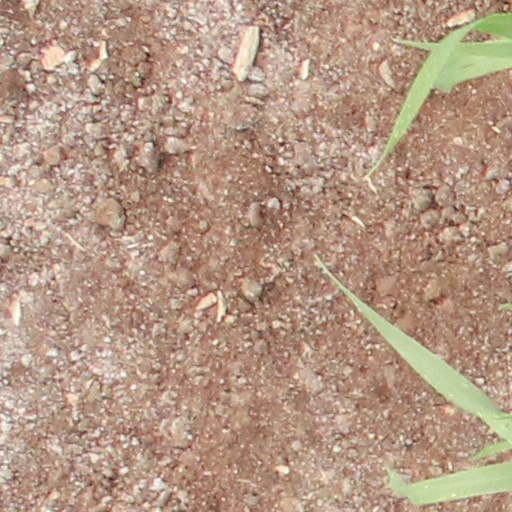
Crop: wheat